Gluten-free diet

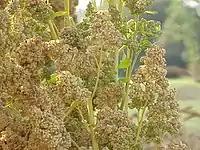
Quinoa is a pseudocereal that is gluten-free.

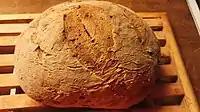
Gluten-free bread made of a mixture of flours like buckwheat flour, tapioca flour, millet flour and psyllium seed husks. Special flour mixes can be bought for bread-making purposes.

A gluten-free diet is a diet that strictly excludes gluten, proteins present in wheat (and all wheat varieties such as spelt and kamut), barley, rye, oat, and derivatives of these grains such as malt and triticale, and foods that may include them, or shared transportation or processing facilities with them. The inclusion of oats in a gluten-free diet remains controversial. Oat toxicity in people with gluten-related disorders depends on the oat cultivar consumed because the immunoreactivities of toxic prolamins are different among oat varieties. Furthermore, oats are frequently cross-contaminated with the other gluten-containing cereals. Pure oat (labelled as "pure oat" or "gluten-free oat") refers to oats uncontaminated with any of the other gluten-containing cereals. Some cultivars of pure oat could be a safe part of a gluten-free diet, requiring knowledge of the oat variety used in food products for a gluten-free diet. Nevertheless, the long-term effects of pure oats consumption are still unclear and further studies identifying the cultivars used are needed before making final recommendations on their inclusion in the gluten-free diet.